New Zealand performing arts venues

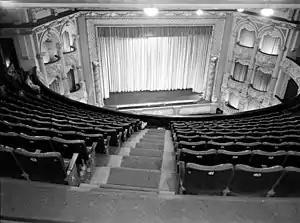
St James Theatre, Wellington

This is not a comprehensive list of all venues rather an overview. Most towns have a town hall with concert facilities. There are also lots of venues owned and maintained by amateur societies (musical theatre and drama) such as Westpoint Performing Arts Centre, Western Springs, Auckland.